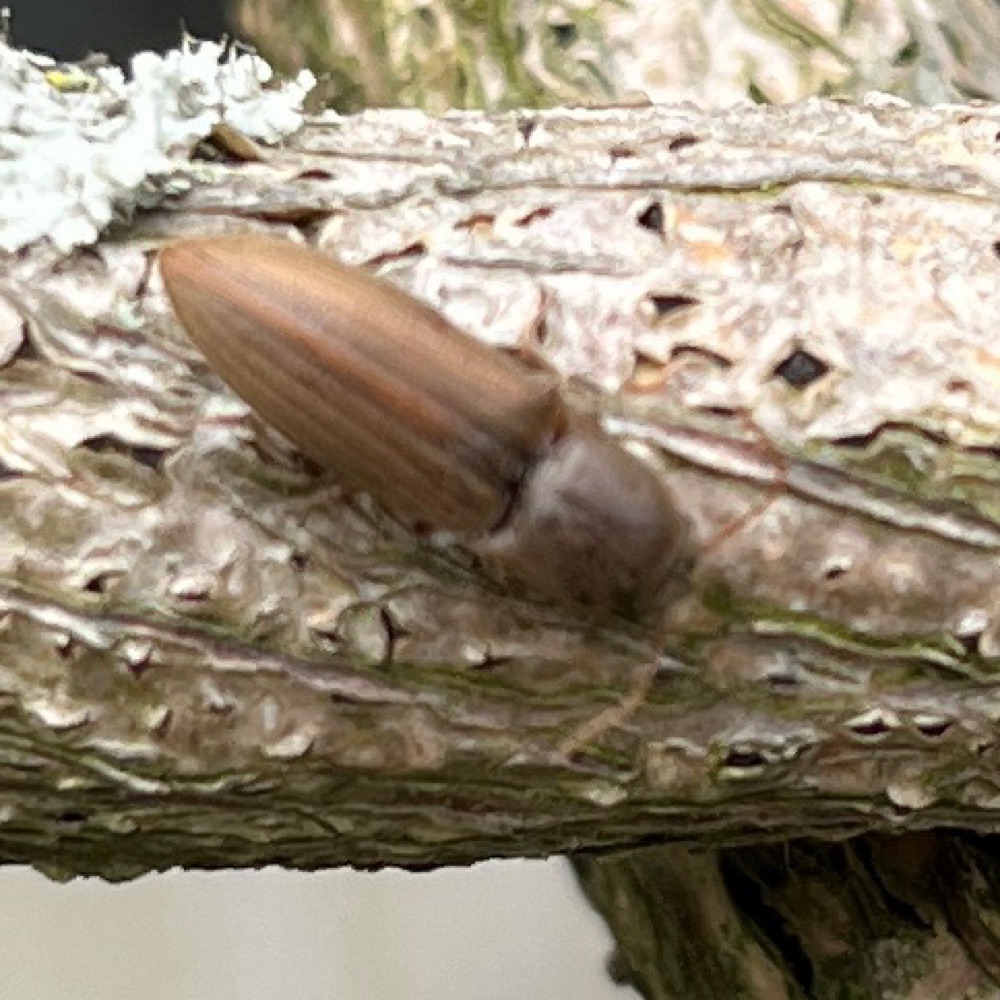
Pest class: clickbeetles_wireworms